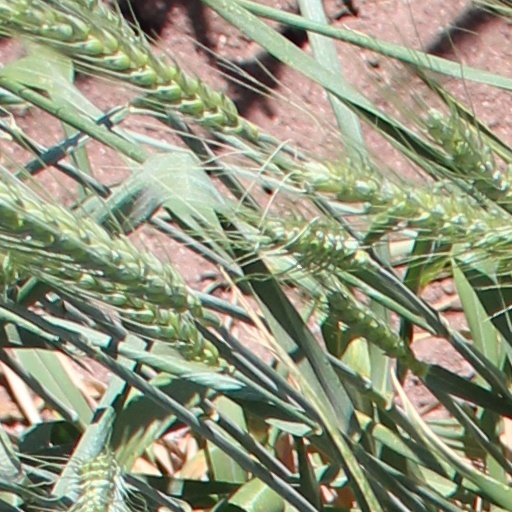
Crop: wheat